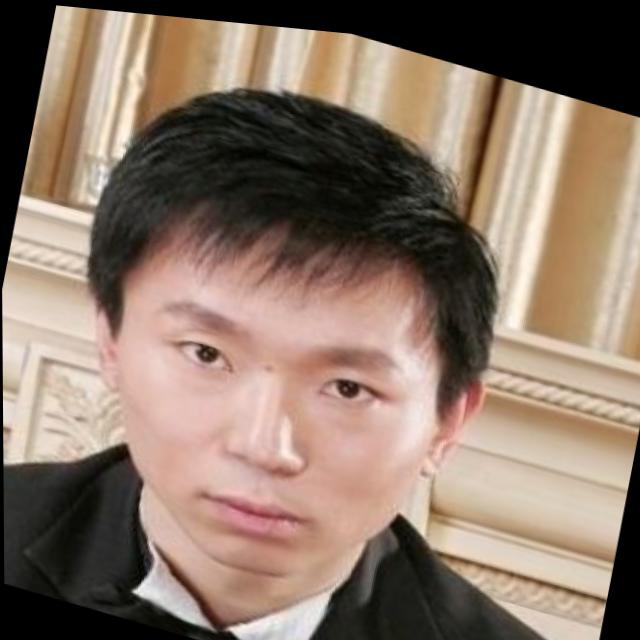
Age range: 21-44